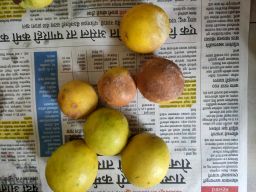
Fruit: Lemon
Quality: Mixed